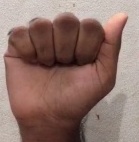
ASL sign: A